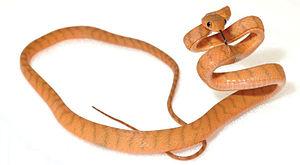
Boiga philippina est une espèce de serpents de la famille des Colubridae.